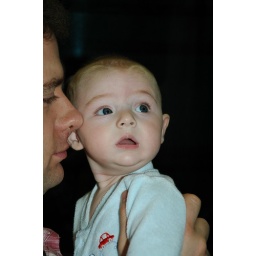
Sam looking out of the window in the train on the way to Hong Kong airport